Pöschel Equator

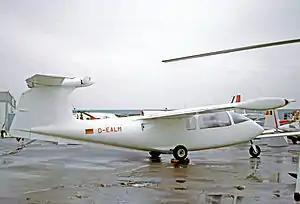
The P-300 Equator prototype on display at the 1973 Paris Air Show

The Pöschel Equator was a single engine, 6/8 seat amphibious aircraft built in the 1970s featuring glass-fibre covered fuselage. Three aircraft were built, each with different engine or wing positions, but no production followed.